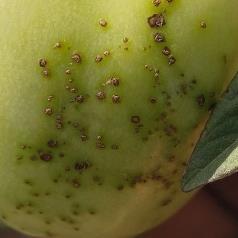
Crop: Tomato
Condition: alternaria-d